Volcae

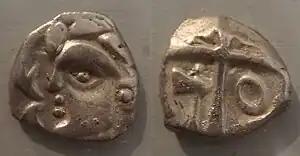
Tectosages coins, Southern France, 5th-1st century BC.

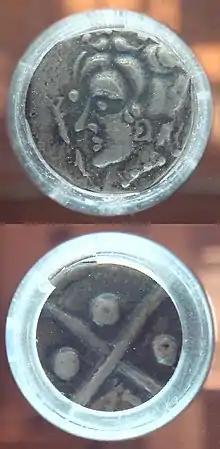
Coin of the Volcae Tectosages, silver . Monnaie de Paris.

West of the Arecomici the Volcae Tectosages (whose territory included that of the Tolosates) lived among the Aquitani; the territories were separated by the Hérault ("Arauris") or a line between the Hérault River and the Orb ("Orbis"). Strabo says the Volcae Tectosages came originally from the region near modern Toulouse and were part of the Volcae.